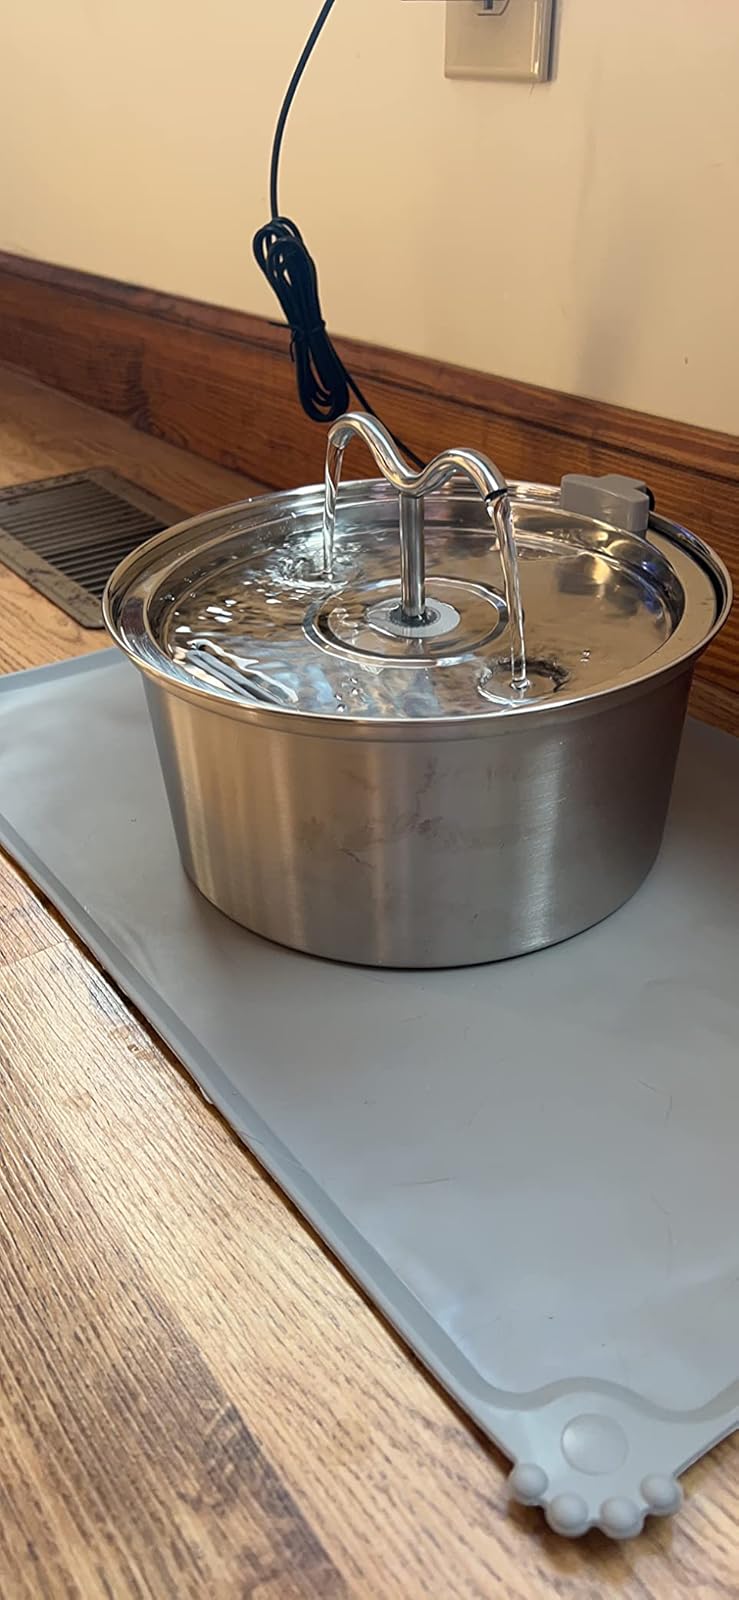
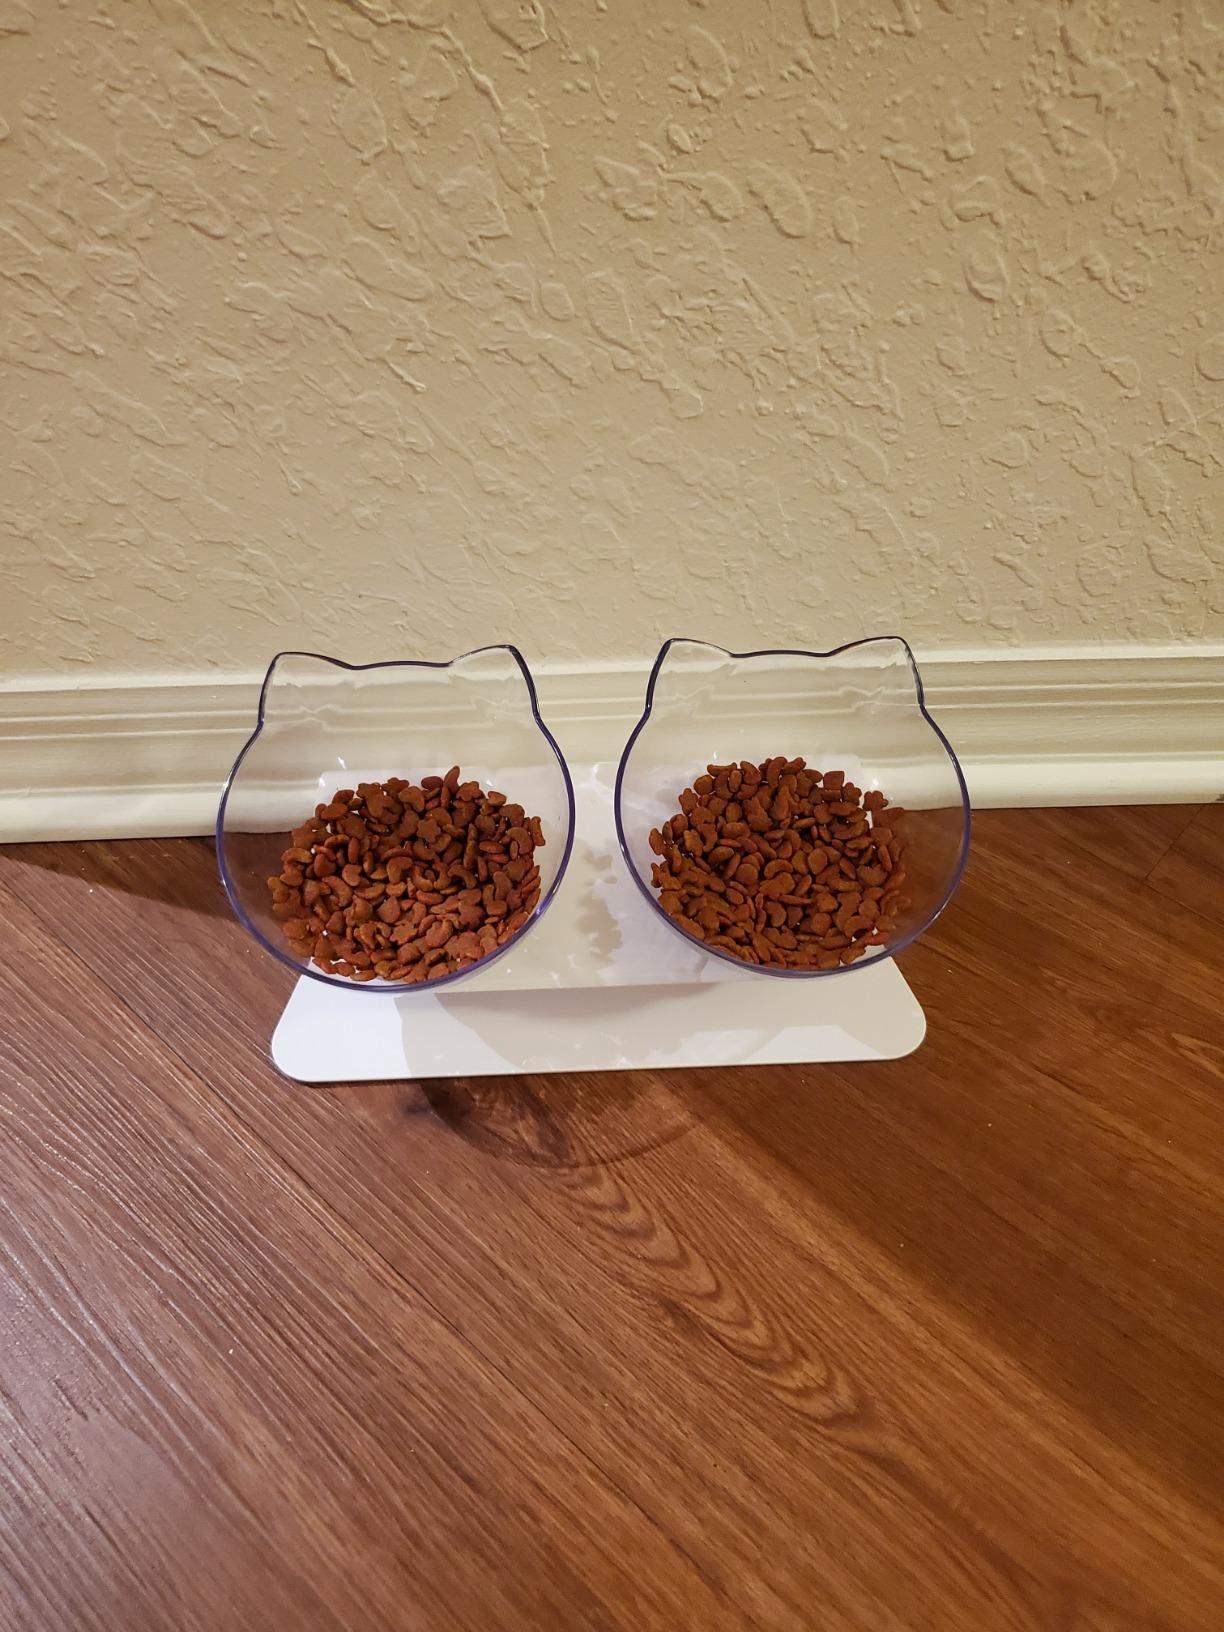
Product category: items_bowl
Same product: no